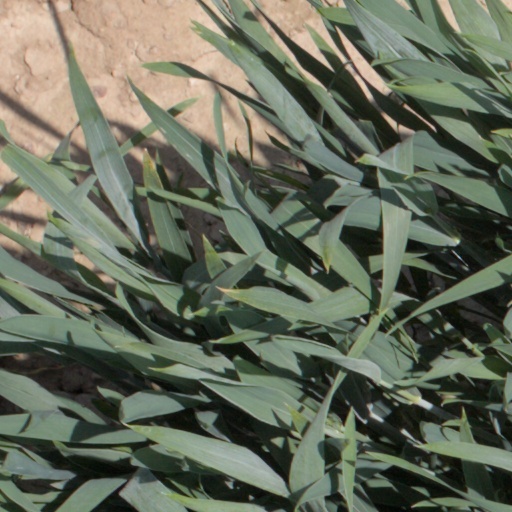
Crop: wheat